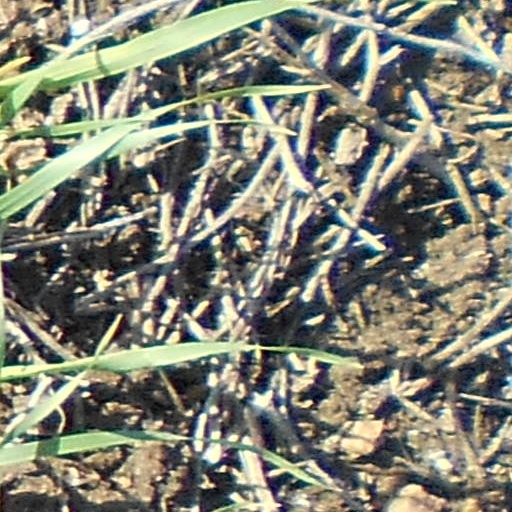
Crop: wheat